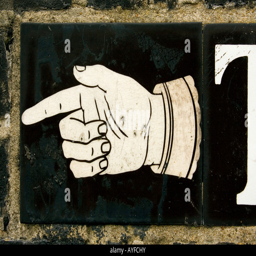
a finger pointing to with hand